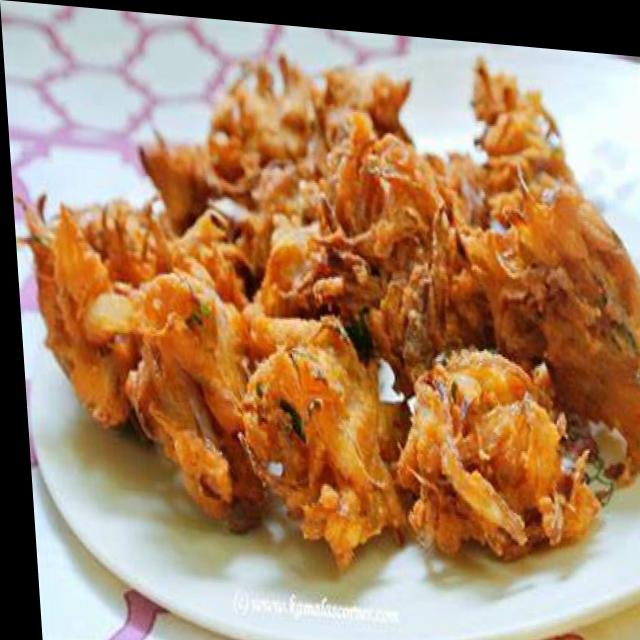
Dish: pakode